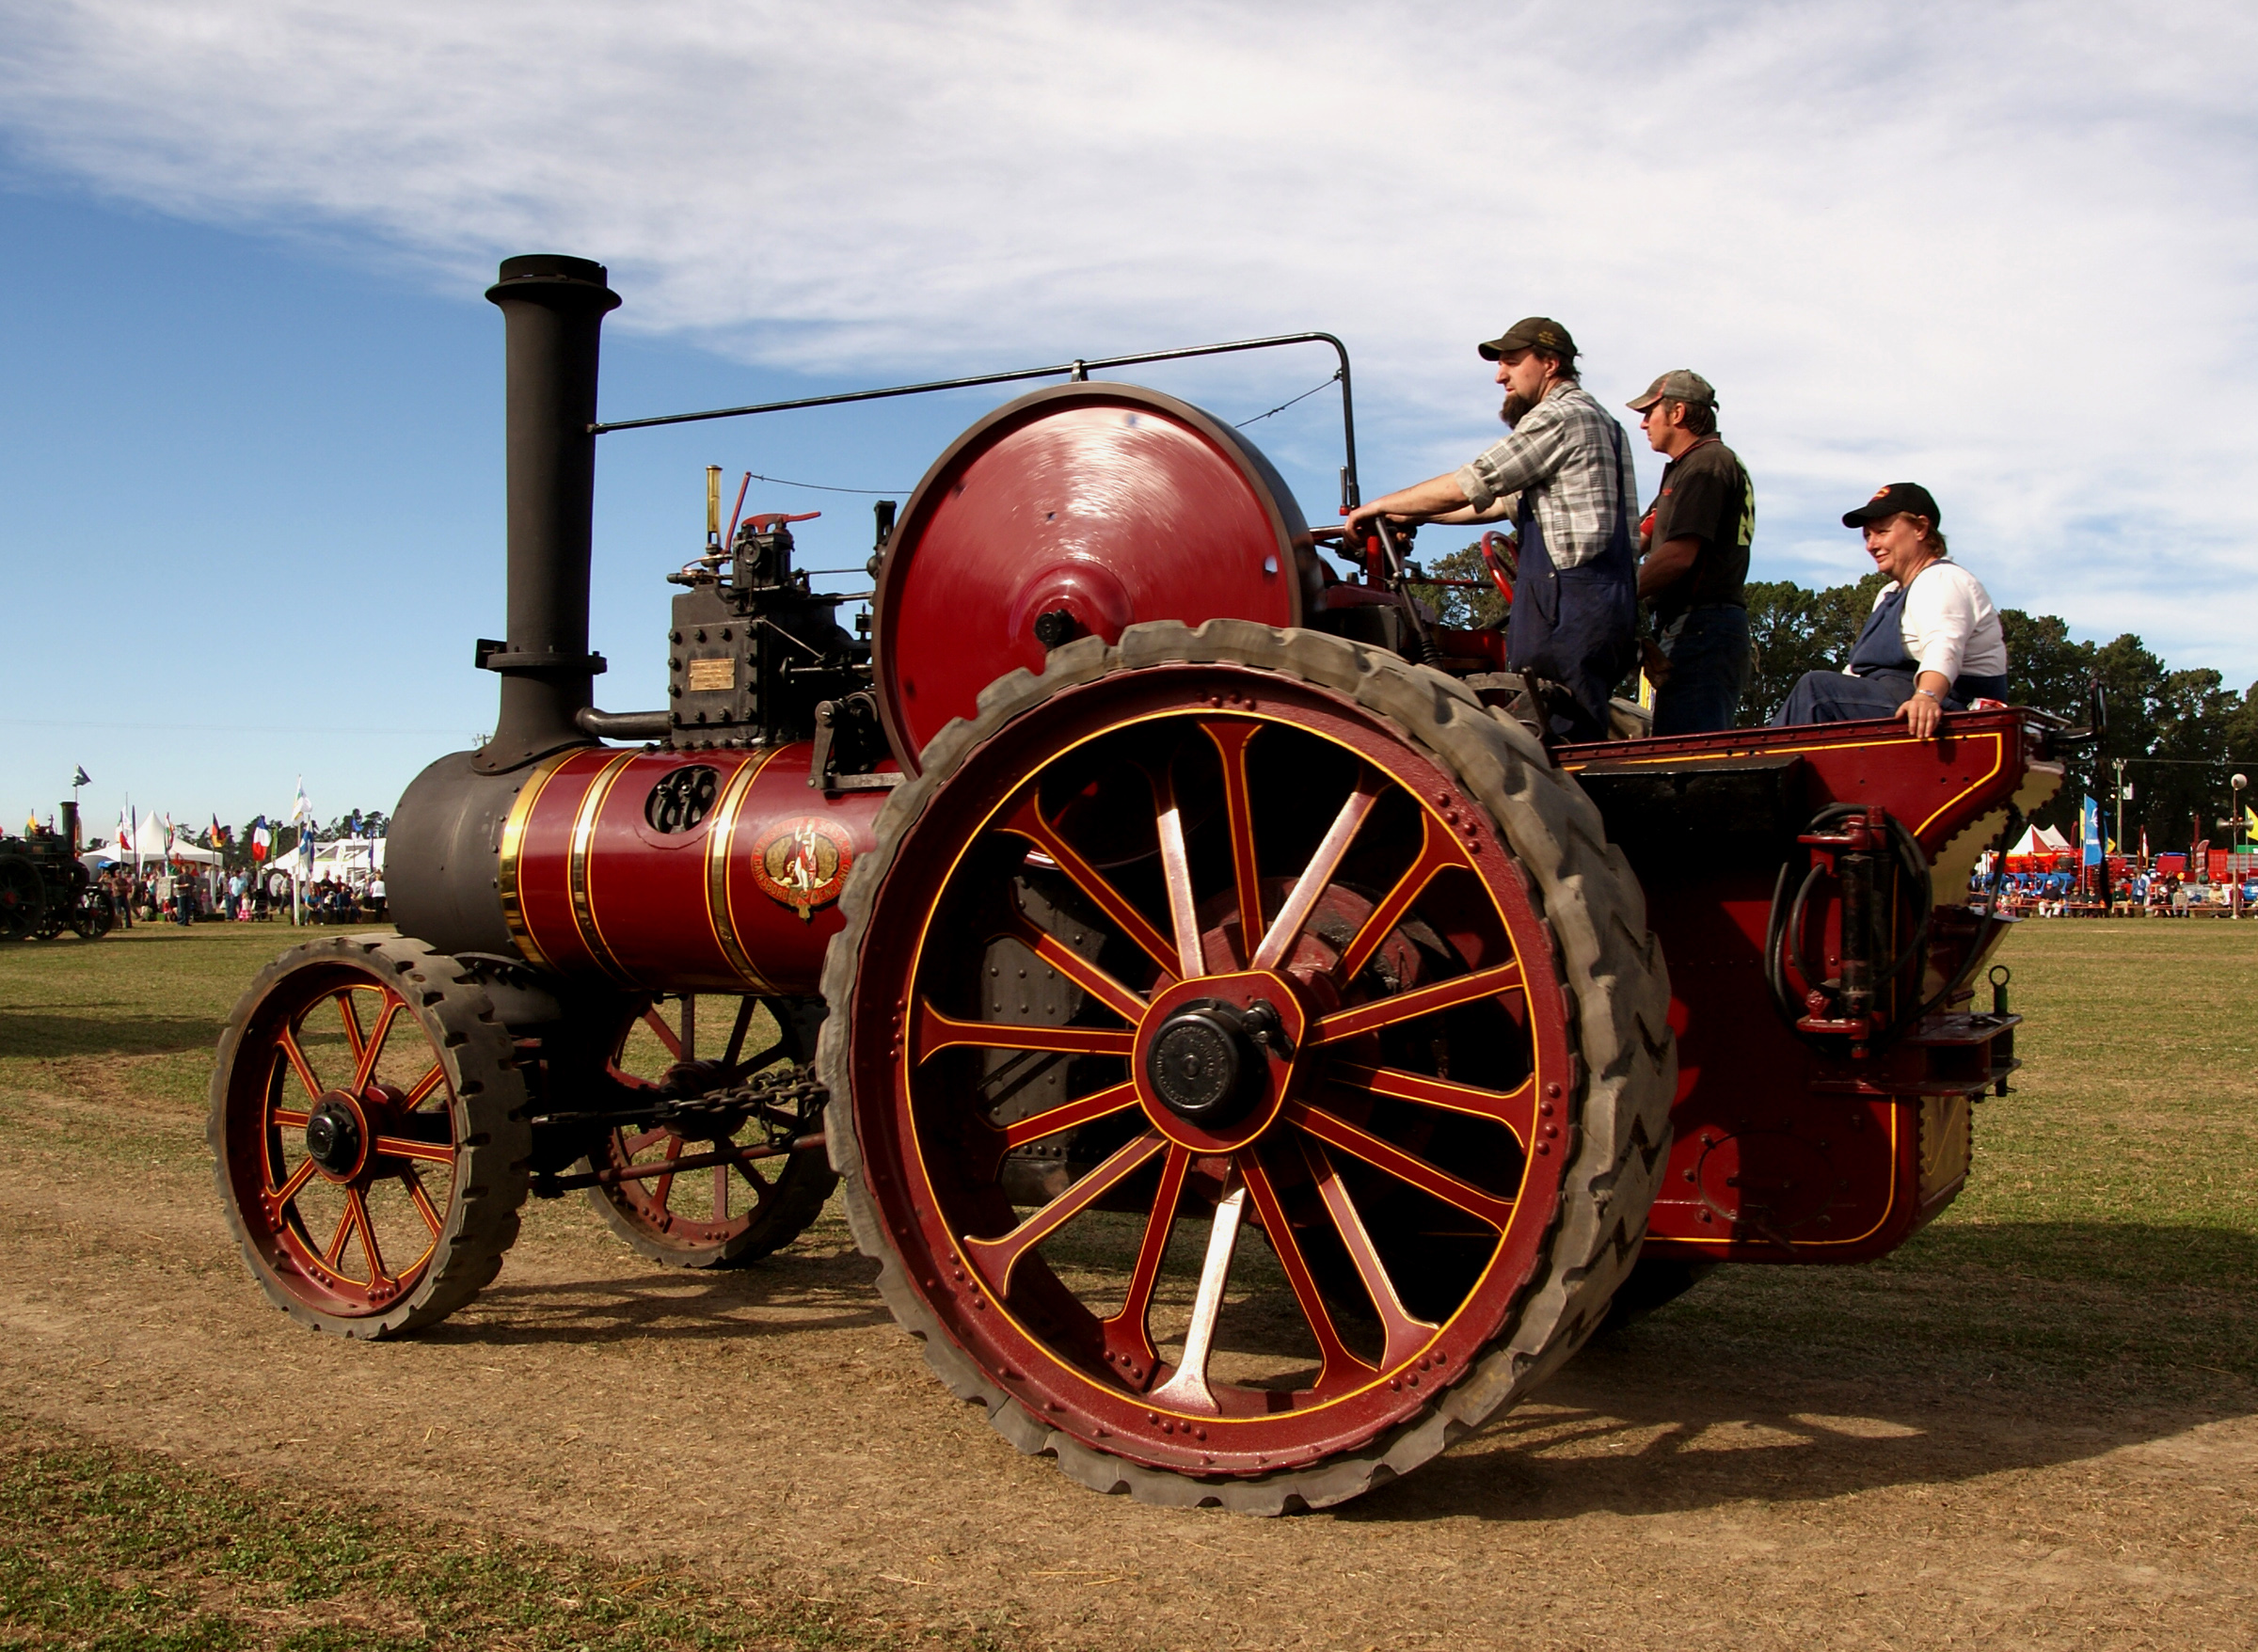
wheel, steam, transport, vehicle, publicdomain, steam engine, cannon, sonydslra300, steamdrivenengines, antique car, automotive engine part